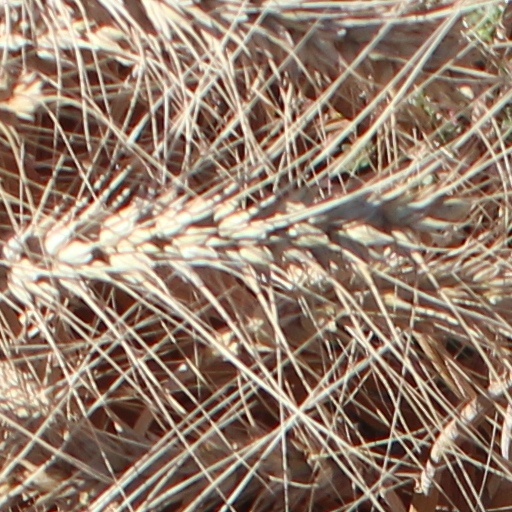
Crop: wheat